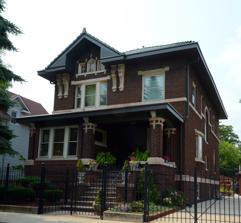
Building: Anton Cermak House
Country: United States of America
Year built: 1912
Historic house in Illinois, United States United States historic place Anton Cermak House U.S. National Register of Historic Places Show map of Chicago metropolitan area Show map of Illinois Show map of the United States Location 2348 S. Millard Ave., Chicago, Illinois Coordinates 41°50′54″N 87°42′59″W / 41.84833°N 87.71639°W / 41.84833; -87.71639 Area less than one acre Built 1912 ( 1912 ) Built by Rezny, James B Architect Randak, Frank A. Architectural style Foursquare NRHP reference No. 10001201 Added to NRHP February 4, 2011 The Anton Cermak House , located at 2348 S. Millard Avenue in Chicago 's South Lawndale neighborhood, was the home of former Chicago mayor Anton Cermak . Frank A. Randak designed the American Foursquare house, which was built in 1902. Cermak moved to the house in 1923 and accomplished much of his political legacy while living there. He had become president of the Cook County Board of Commissioners a year prior, and he became chairman of the Cook County Democratic Party in 1928; he used this position to establish the foundations of Chicago's Democratic political machine . A native of Bohemia , Cermak became Chicago's first foreign-born mayor in 1931. After Cermak was assassinated in 1933, his daughter Helen became the house's owner. The house was added to the National Register of Historic Places on February 4, 2011. References